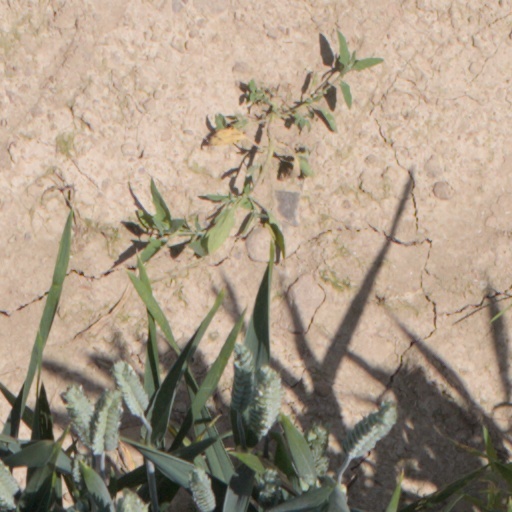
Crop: wheat